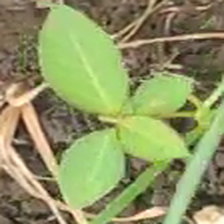
Weed species: Moti_dudhi(Euphorbia_geneculata_L)